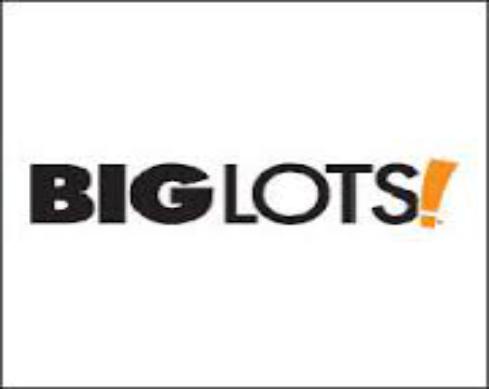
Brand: Big Lots
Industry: Necessities